Stone Town

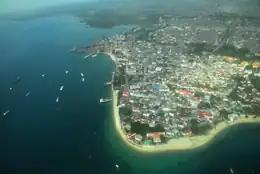
Aerial view of Stone Town and Stone Town Harbour

In 1964, Stone Town was the theatre of the Zanzibar Revolution, which brought about the removal of the sultan and the birth of a socialist government led by the Afro-Shirazi Party (ASP). More than 20,000 people were killed and refugees, especially Arabs and Indians, escaped the island as a consequence of the revolution. The Arabs and Indians left behind everything they had and the ASP quickly occupied old homes and converted them into public buildings. In 1964, when Tanganyika and Zanzibar combined to form Tanzania, Stone Town kept its role as a capital and government seat for Zanzibar, which was declared a semi-autonomous part of the new nation.